Rafael Leão

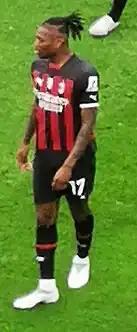

Leão started the 2022–23 season by scoring and providing an assist in a 2–0 home win against Bologna on 27 August. On 3 September, on his 100th appearance in Serie A, he scored a brace and provided an assist to Olivier Giroud in a 3–2 win against crosstown rivals Inter in the "Derby della Madonnina"; his second goal won him the Serie A Goal of the Month award for September. On 10 September, Leão was sent off for the first time in his club career, after being booked twice, for violent conduct (kicking the head of Alex Ferrari, while attempting to perform an acrobatic bicycle kick) early in the second half of Milan's 2–1 win over Sampdoria. During this time, in October, Leão was one of the 30 candidates who was nominated for the 2022 Ballon d'Or, being placed 14th place in the voting polls, the highest Portuguese player ranked in the voting list. Later that month, Leão was named Serie A Player of the Month.